Palm Beach Zoo

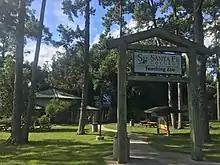
Santa Fe College Teaching Zoo entrance, August 2019

The Palm Beach Zoo & Conservation Society is a non-profit zoological organization located at Dreher Park in West Palm Beach. The zoo houses hundreds of animals, many of them endangered, within 23-acres of lush tropical habitat. The Palm Beach Zoo & Conservation Society is a member of the Association of Zoos and Aquariums and the World Association of Zoos and Aquariums.